Gas exchange

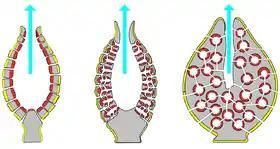
Fig. 13. Diagram representing the body structure of Porifera. The diagram shows the mechanism of water uptake for sponges. Yellow: pinacocytes, red: choanocytes, grey: mesohyl, pale blue: water flow

Birds have lungs but no diaphragm. They rely mostly on air sacs for ventilation. These air sacs do not play a direct role in gas exchange, but help to move air unidirectionally across the gas exchange surfaces in the lungs. During inhalation, fresh air is taken from the trachea down into the posterior air sacs and into the parabronchi which lead from the posterior air sacs into the lung. The air that enters the lungs joins the air which is already in the lungs, and is drawn forward across the gas exchanger into anterior air sacs. During exhalation, the posterior air sacs force air into the same parabronchi of the lungs, flowing in the same direction as during inhalation, allowing continuous gas exchange irrespective of the breathing cycle. Air exiting the lungs during exhalation joins the air being expelled from the anterior air sacs (both consisting of "spent air" that has passed through the gas exchanger) entering the trachea to be exhaled (Fig. 10). Selective bronchoconstriction at the various bronchial branch points ensures that the air does not ebb and flow through the bronchi during inhalation and exhalation, as it does in mammals, but follows the paths described above.